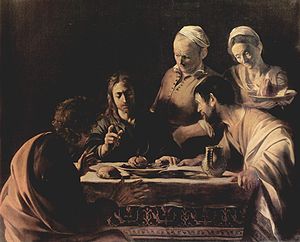
Johannes Vermeer / Forfalskninger
Caravaggio: Bespisningen i Emmaus (1606). Van Meegerens falskneri Kristus og disciplene ved Emmaus (1936) var inspireret af dette maleri af Caravaggio.
Johannes Vermeer var en nederlandsk kunstmaler, der regnes som en af den nordeuropæiske baroks mest talentfulde malere. Han var aktiv i den Den hollandske guldalder, hvor landet var inde i en periode af uset politisk, økonomisk og kulturel storhed.